Teen Titans: The Judas Contract

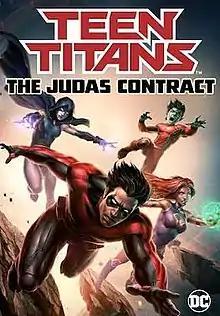
Promotional poster

Teen Titans: The Judas Contract is a 2017 American animated superhero film directed by Sam Liu from a screenplay by Ernie Altbacker based on "The Judas Contract" storyline by Marv Wolfman and George Pérez. It is the 29th film of the DC Universe Animated Original Movies, the ninth film of the DC Animated Movie Universe and the sequel to "Justice League vs. Teen Titans" (2016). The film features the voices of Miguel Ferrer and Christina Ricci as Deathstroke and Terra, respectively. It was released three months after Ferrer's death in January 2017 and is his final film role.